11th AVN Awards

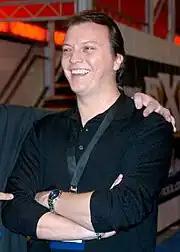
Jonathan Morgan, Male Performer of the Year winner

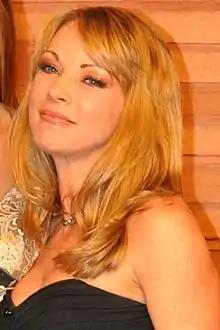
Shayla LaVeaux, Best New Starlet winner

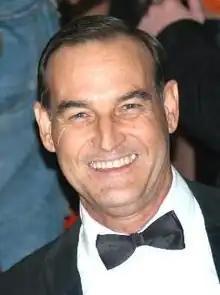
Mike Horner, Best Actor—Film winner

These awards were also announced at the awards show, in two winners-only segments read by Angela Summers and Summer Knight.